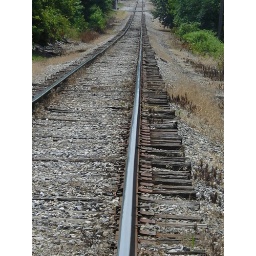
rail road near my house